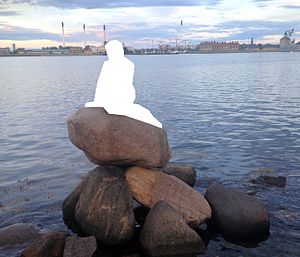
Den lille Havfrue
Opstillingen med Den lille havfrue. (Skulpturen er censureret på grund af Edvard Eriksens ophavsret).
Den lille havfrue er en skulptur på Langelinie i København, der byder velkommen i Københavns Havn og er en af Danmarks største turistattraktioner. Den illustrerer H.C. Andersens eventyr Den lille Havfrue. Skulpturen er skænket af brygger Carl Jacobsen og udført af billedhuggeren Edvard Eriksen. Som model til skulpturen brugte Edvard Eriksen sin kone, Eline Eriksen. Statuen blev opstillet på Langelinie den 23. august 1913.